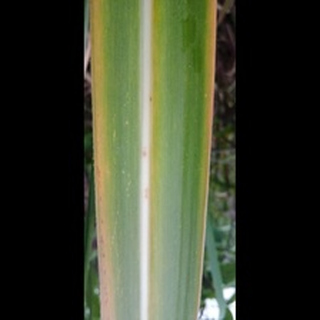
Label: sugarcane_yellow_leaf_disease